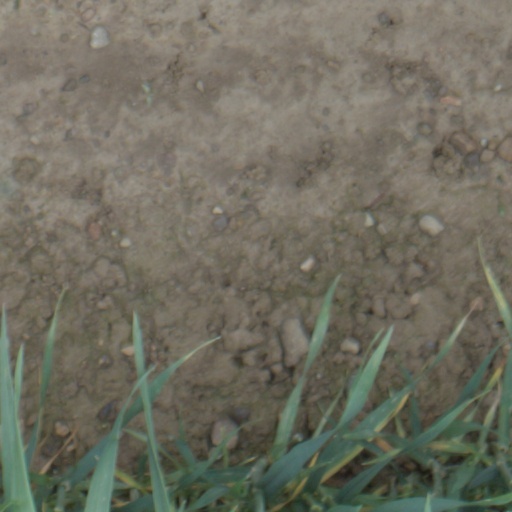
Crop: wheat